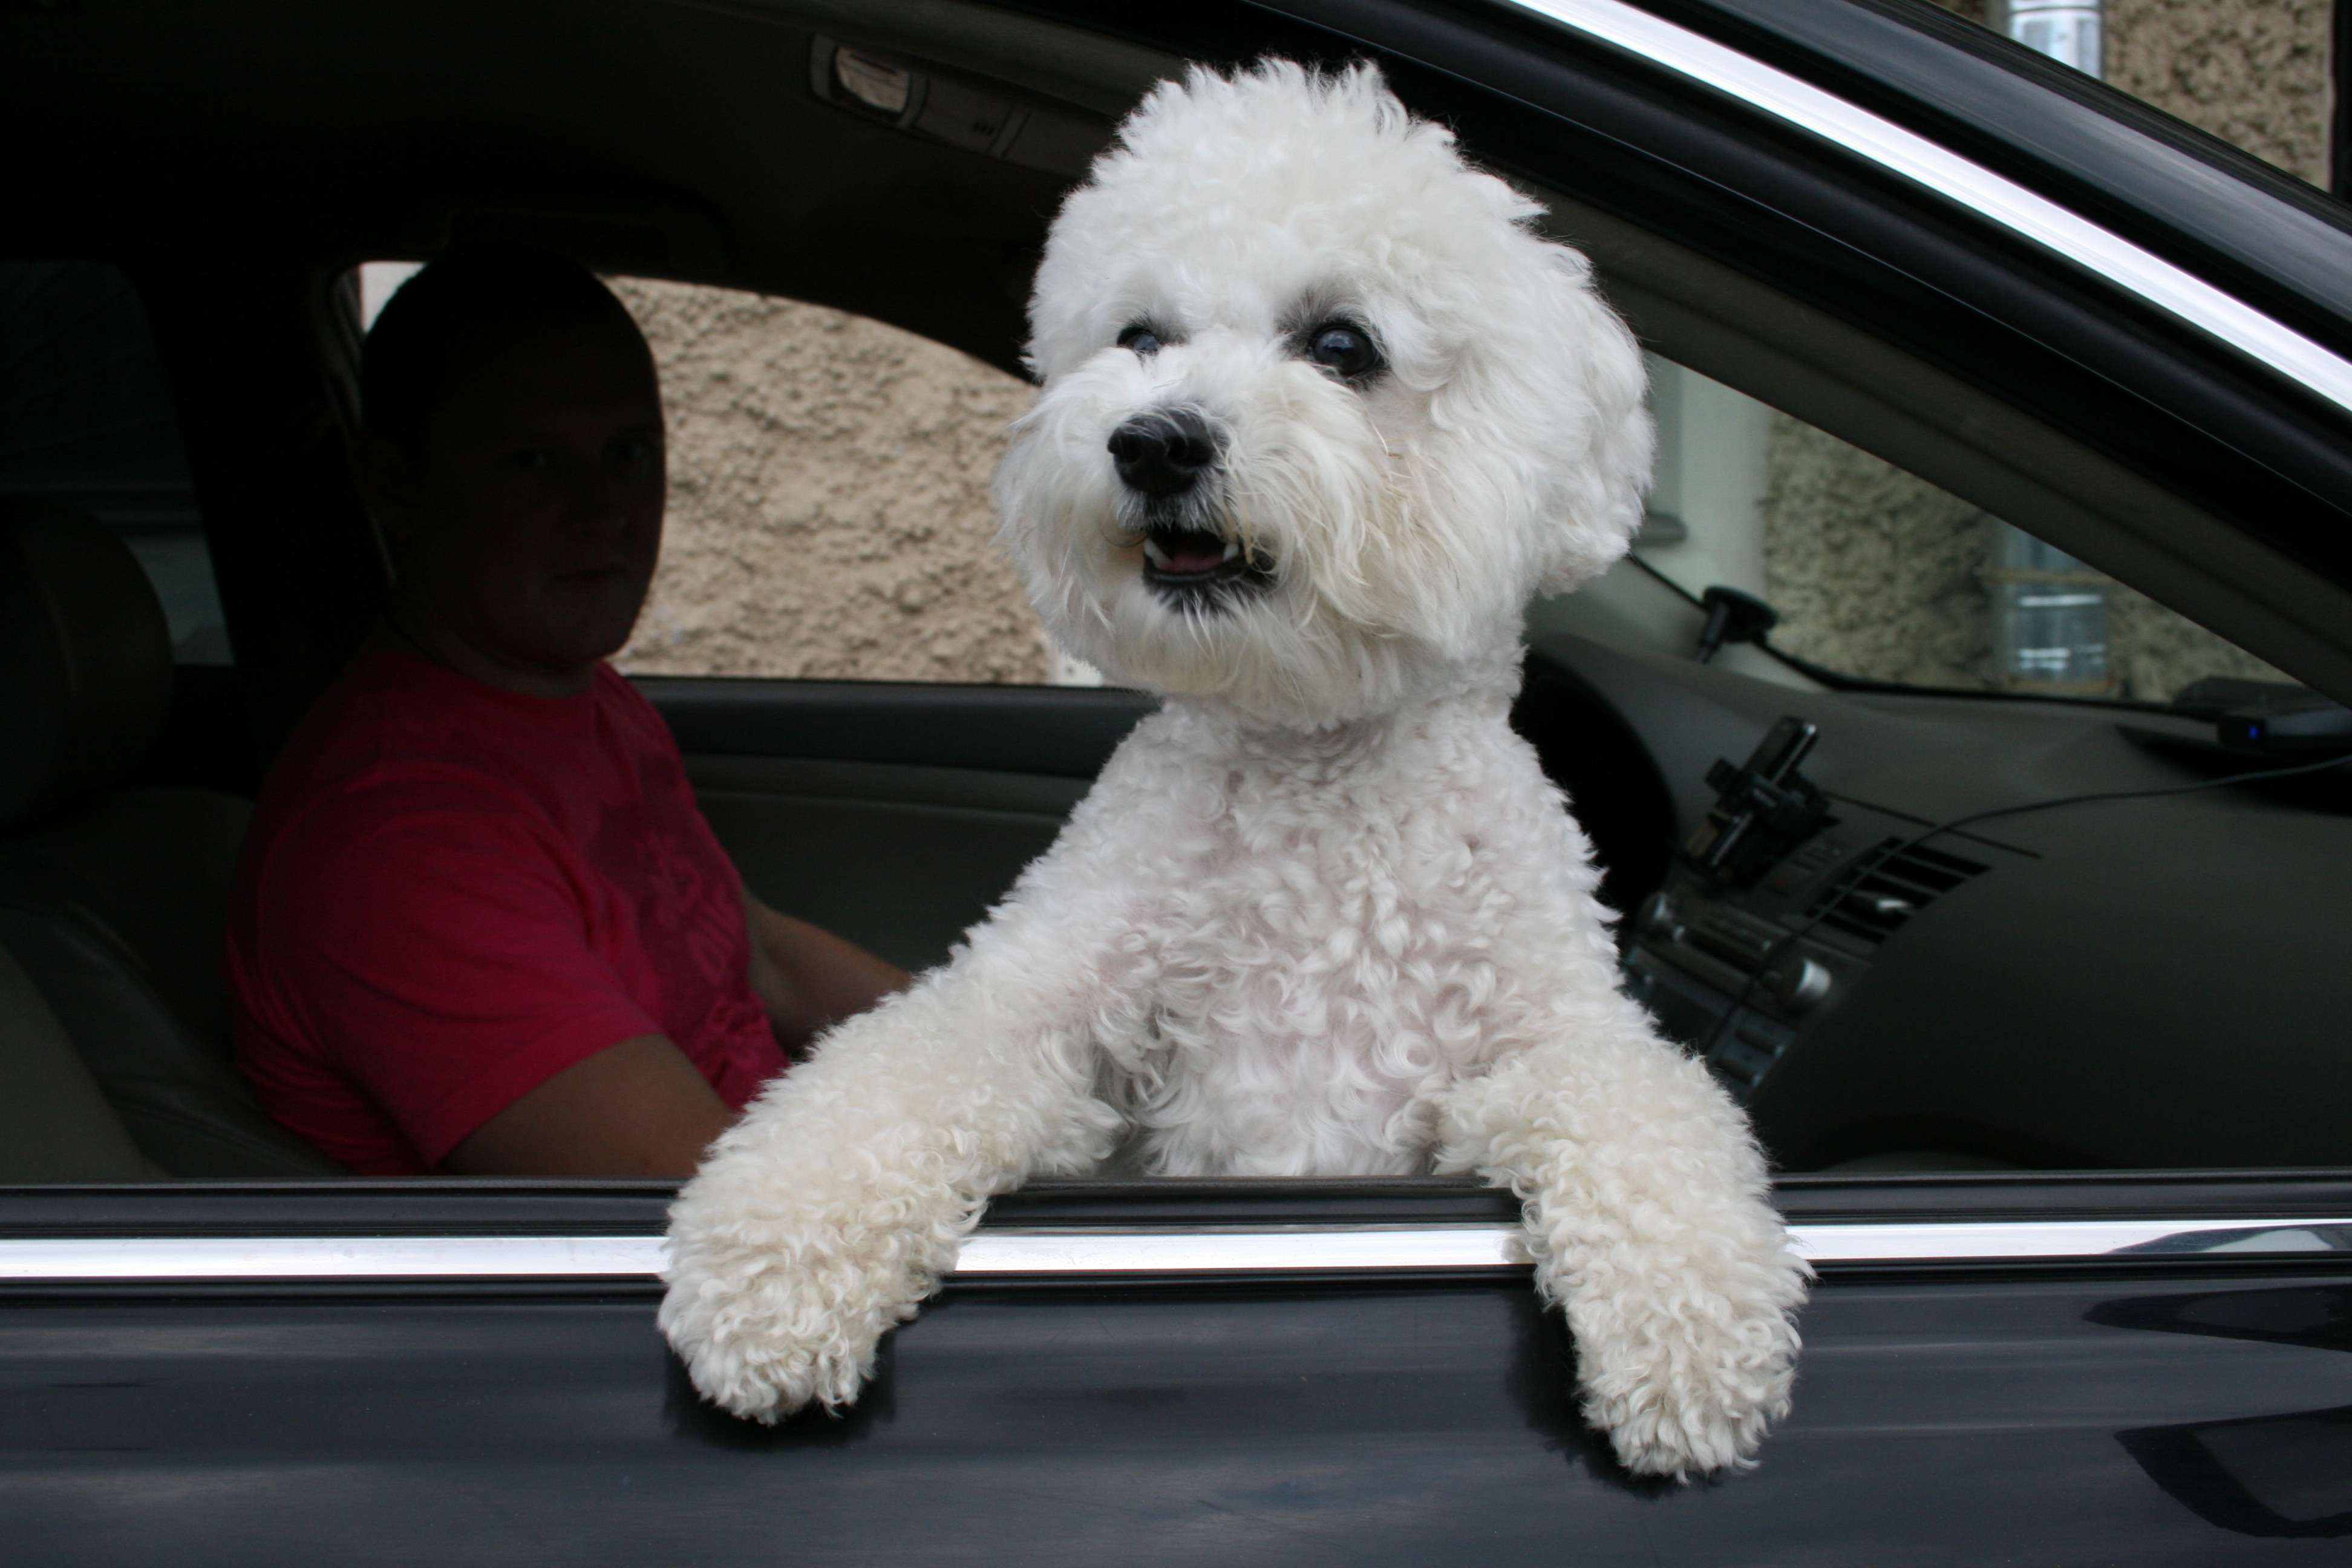
puppy, dog, mammal, pets, animals, vertebrate, ms, maltese, bichon, bichon frise, miniature poodle, man's best friend, bolognese, dog like mammal, schnoodle, dog crossbreeds